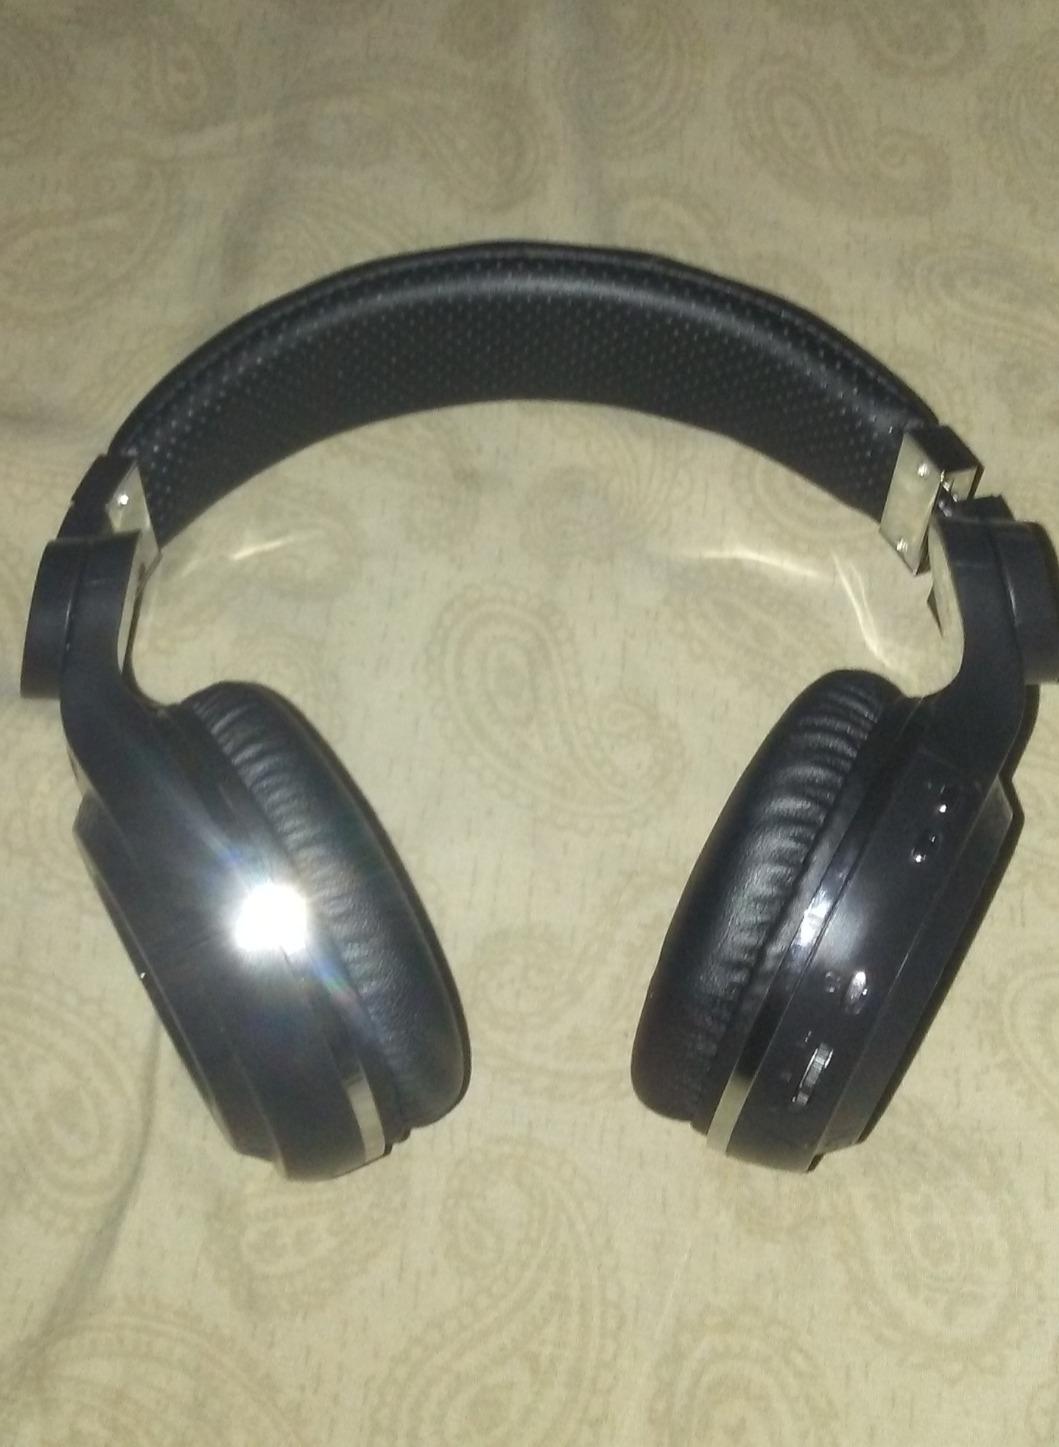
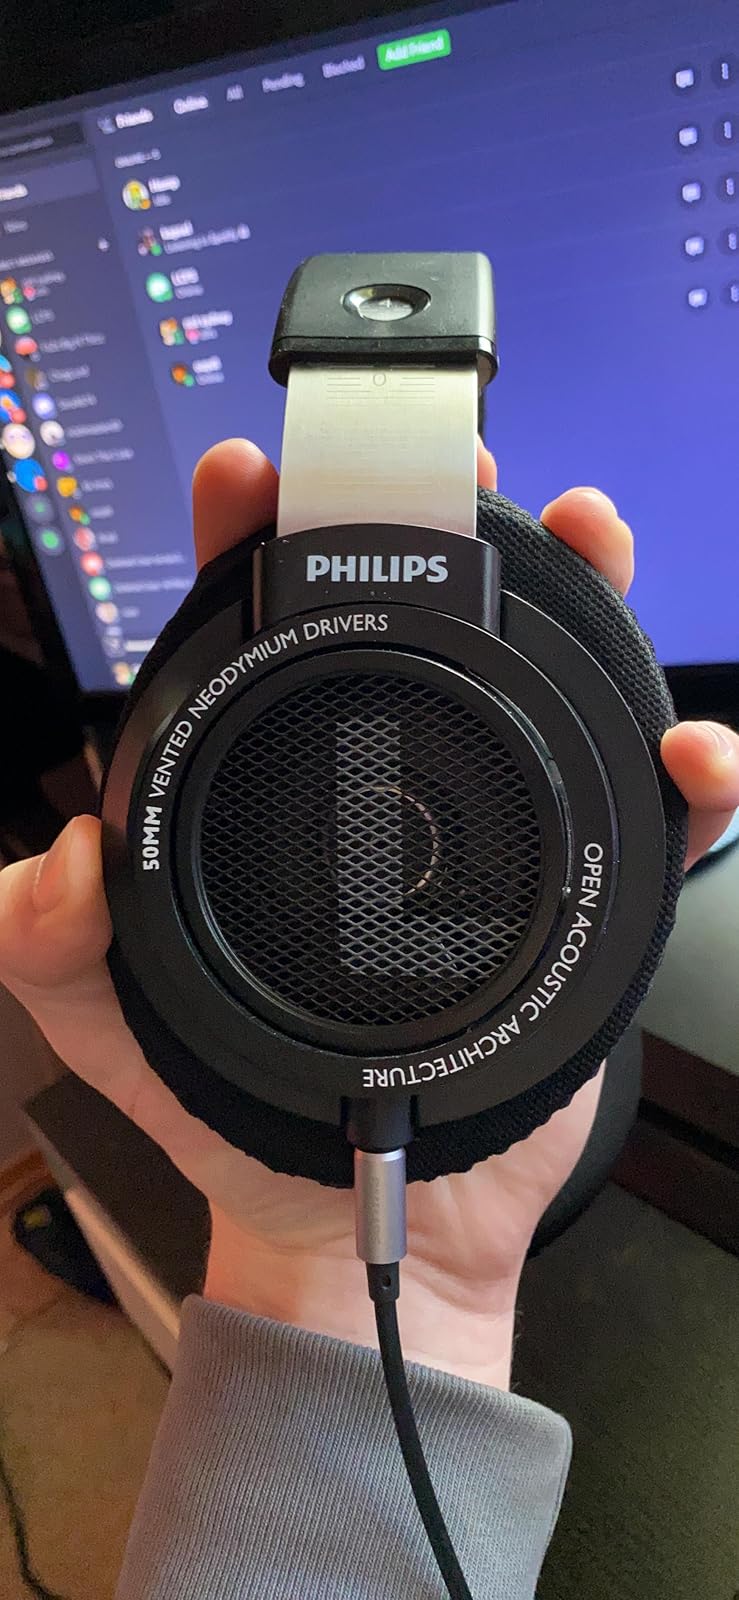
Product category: headphones
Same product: no